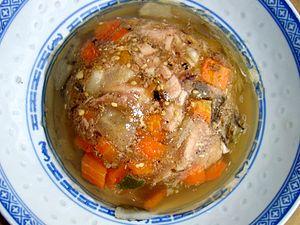
Les răcituri sont un mets roumain et moldave à base de gelée de viande de porc, préparé traditionnellement pour les fêtes de Noël et également appelé piftie en Valachie.